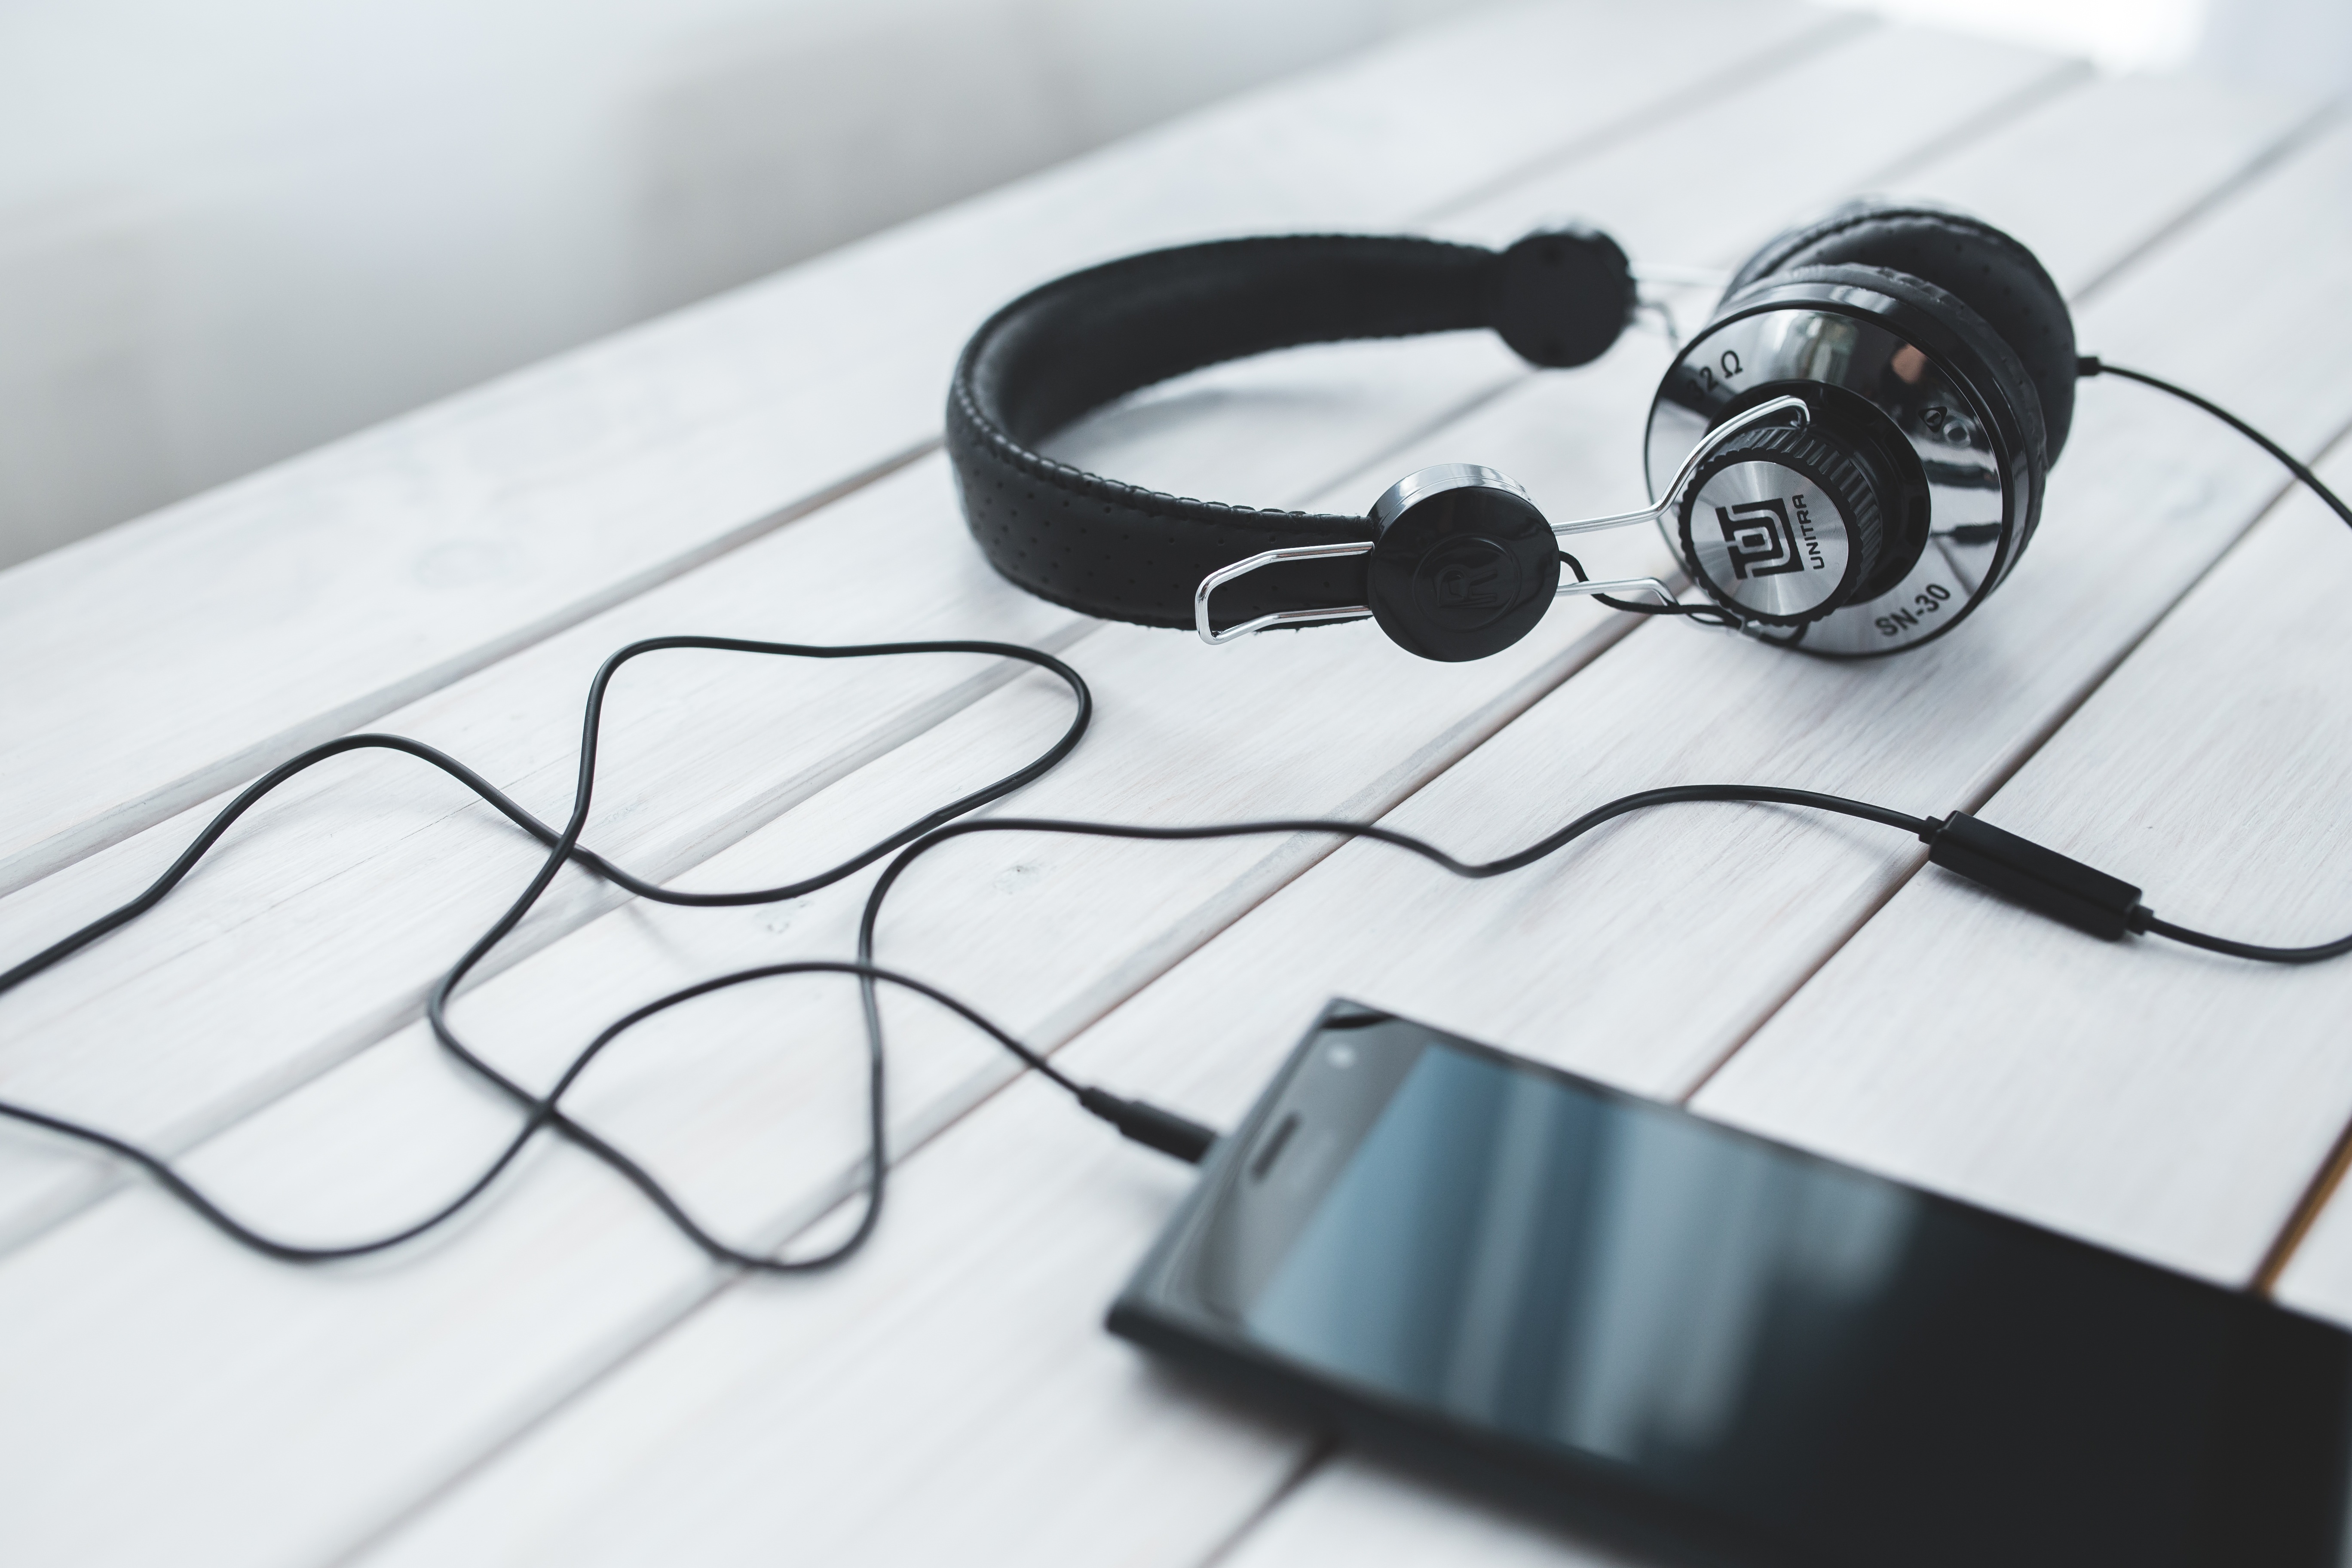
smartphone, music, technology, vintage, old, gadget, black, brand, font, headphones, glasses, listening, audio equipment, free time, electronic device, entertaiment